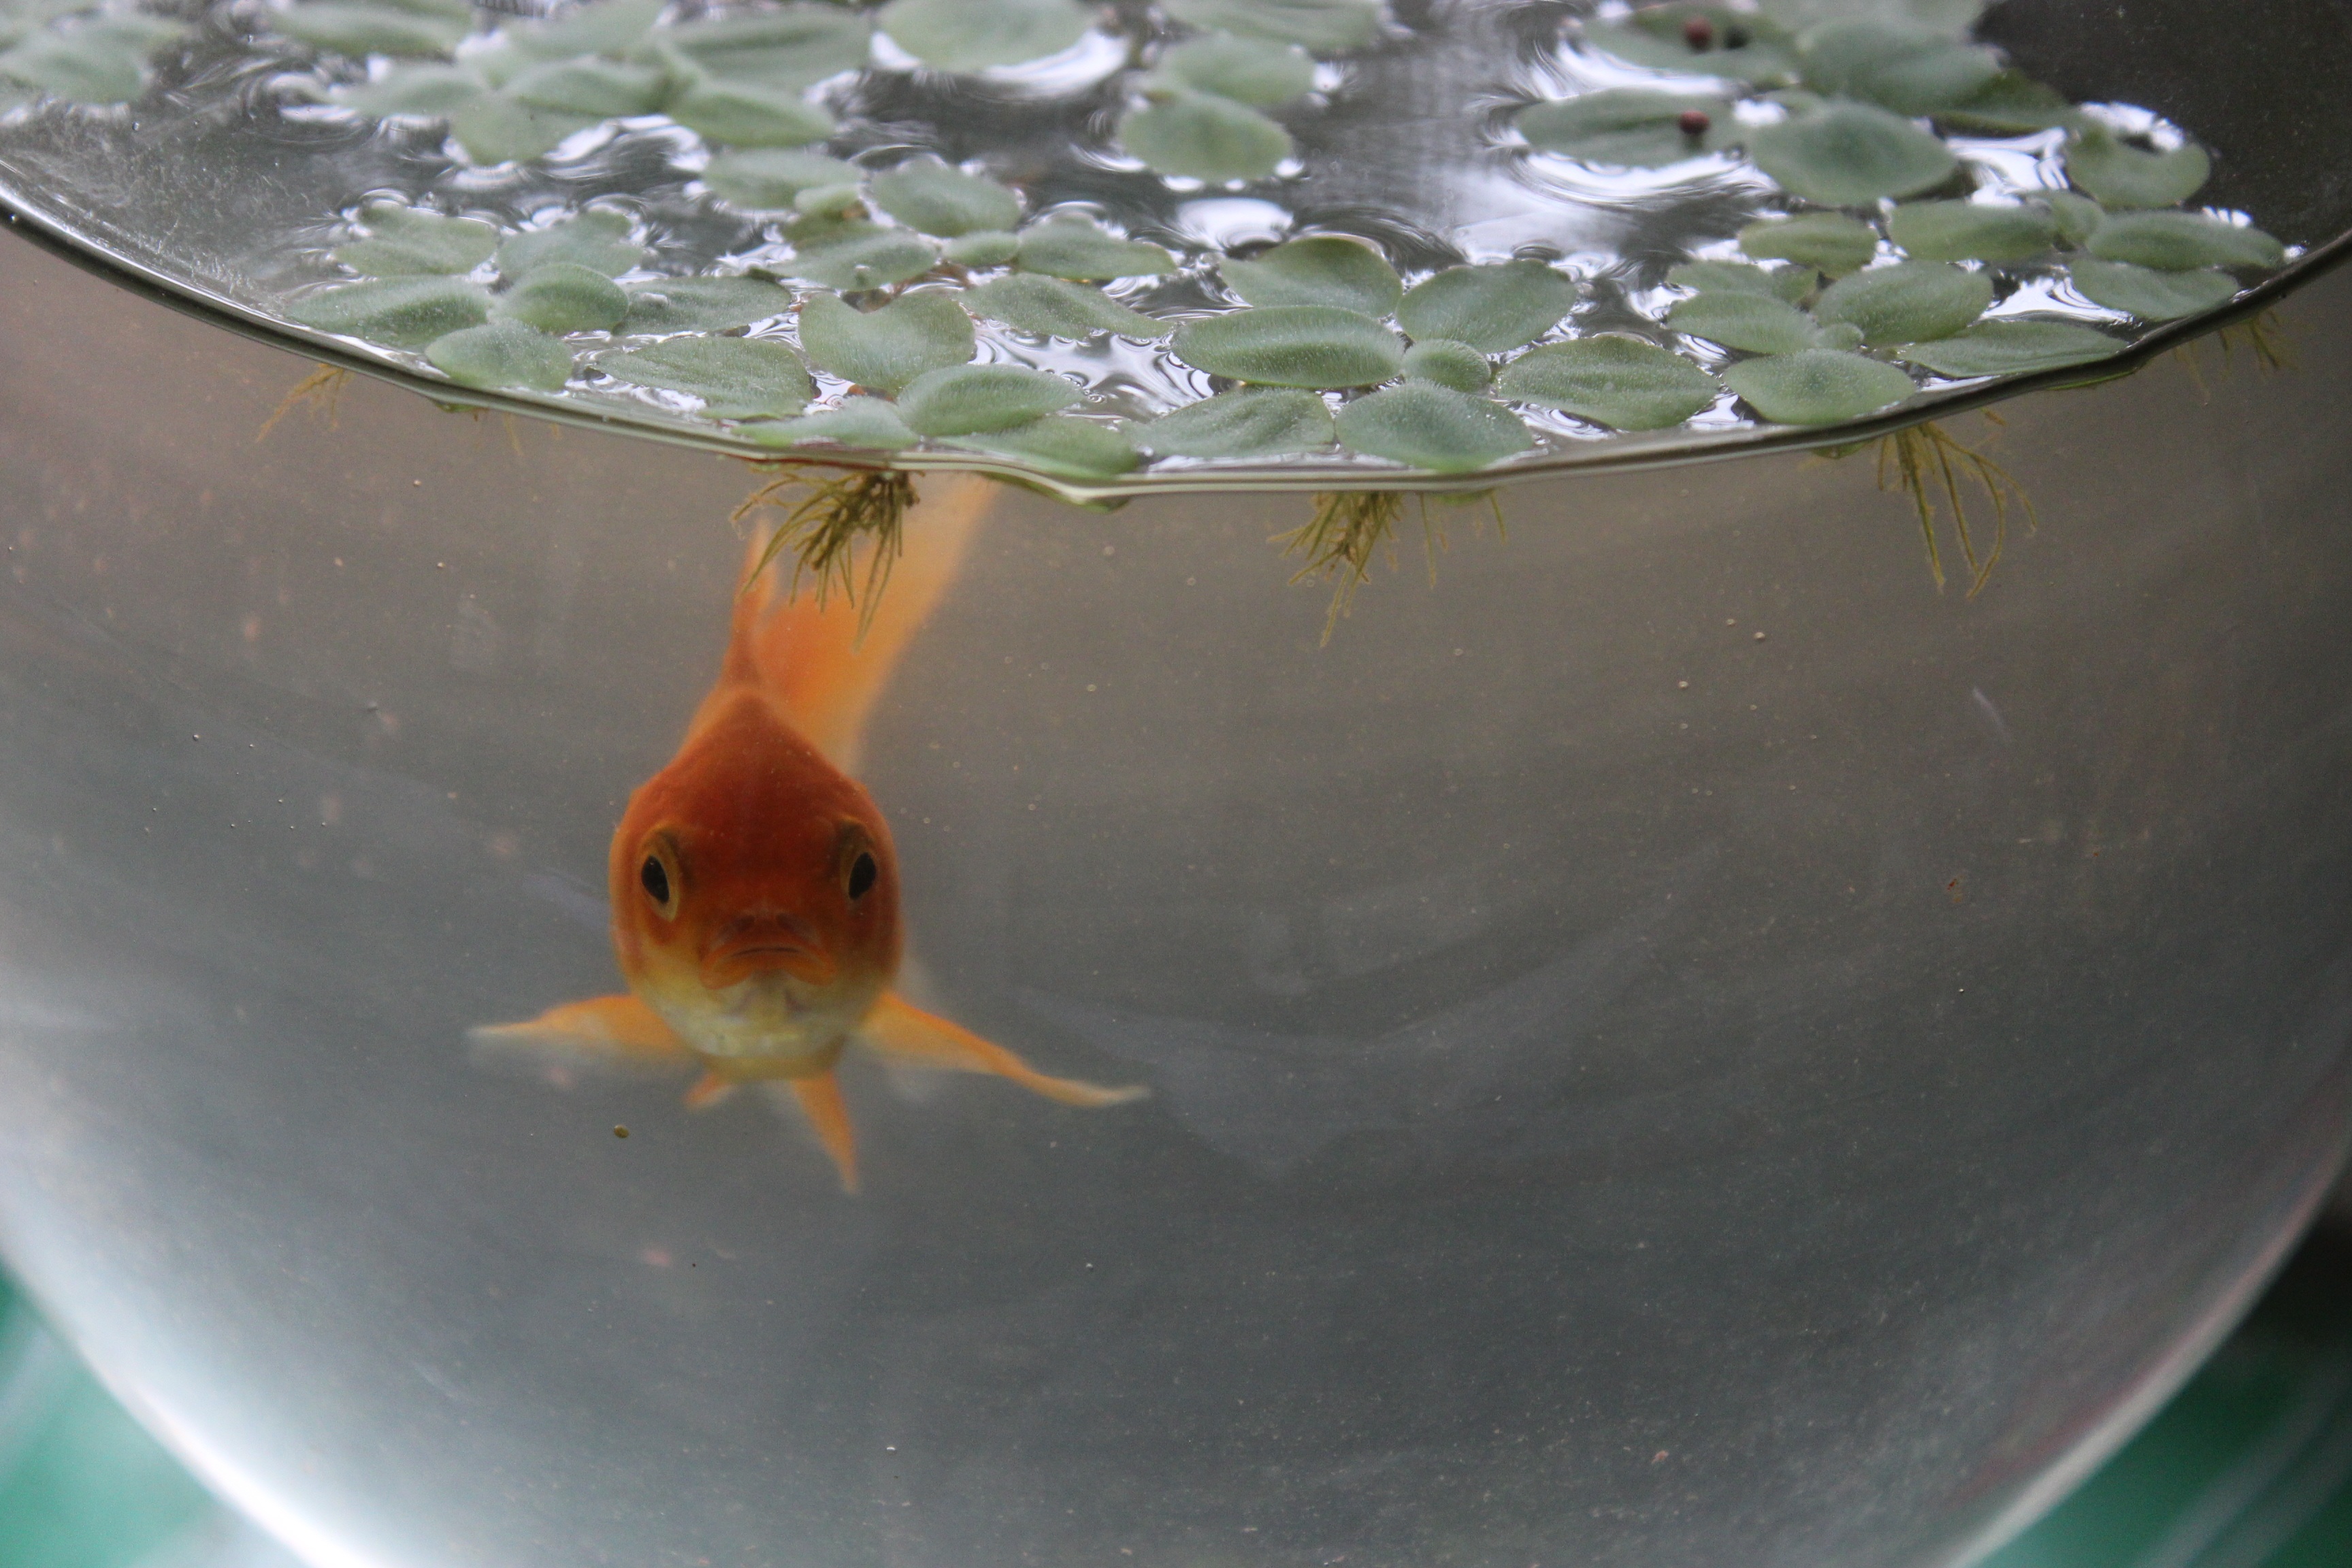
leaf, flower, green, fish, aquarium, vertebrate, goldfish, macro photography, glass jar, fish in a jar